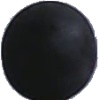
Label: Grape Blue 1